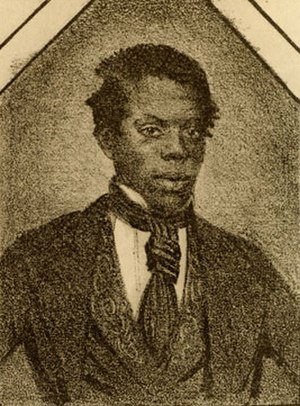
Master Juba
Portræt af Master Juba fra 1848
Master Juba var en afroamerikansk danser, der optrådte i 1840'erne. Han var en af de første sorte, der i USA optrådte på en scene for et hvidt publikum og den eneste der tog med et hvid minstrel show på turné. Hans rigtige navn var formodentligt William Henry Lane, og han var også kendt som "Boz's Juba", som Charles Dickens kaldte ham i American Notes.